Early Spring (painting)

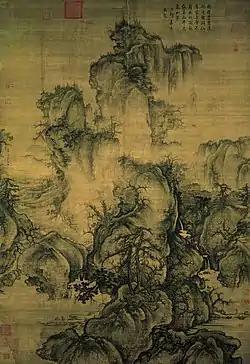
"Early Spring"

Early Spring is a hanging scroll painting by Guo Xi. Completed in 1072, it is one of the most famous works of Chinese art from the Song dynasty. The work demonstrates his innovative techniques for producing multiple perspectives which he called "the angle of totality." The painting is a type of scroll painting which is called a shan shui painting. The poem in the upper right corner was added in 1759 by the Qianlong Emperor. It reads: